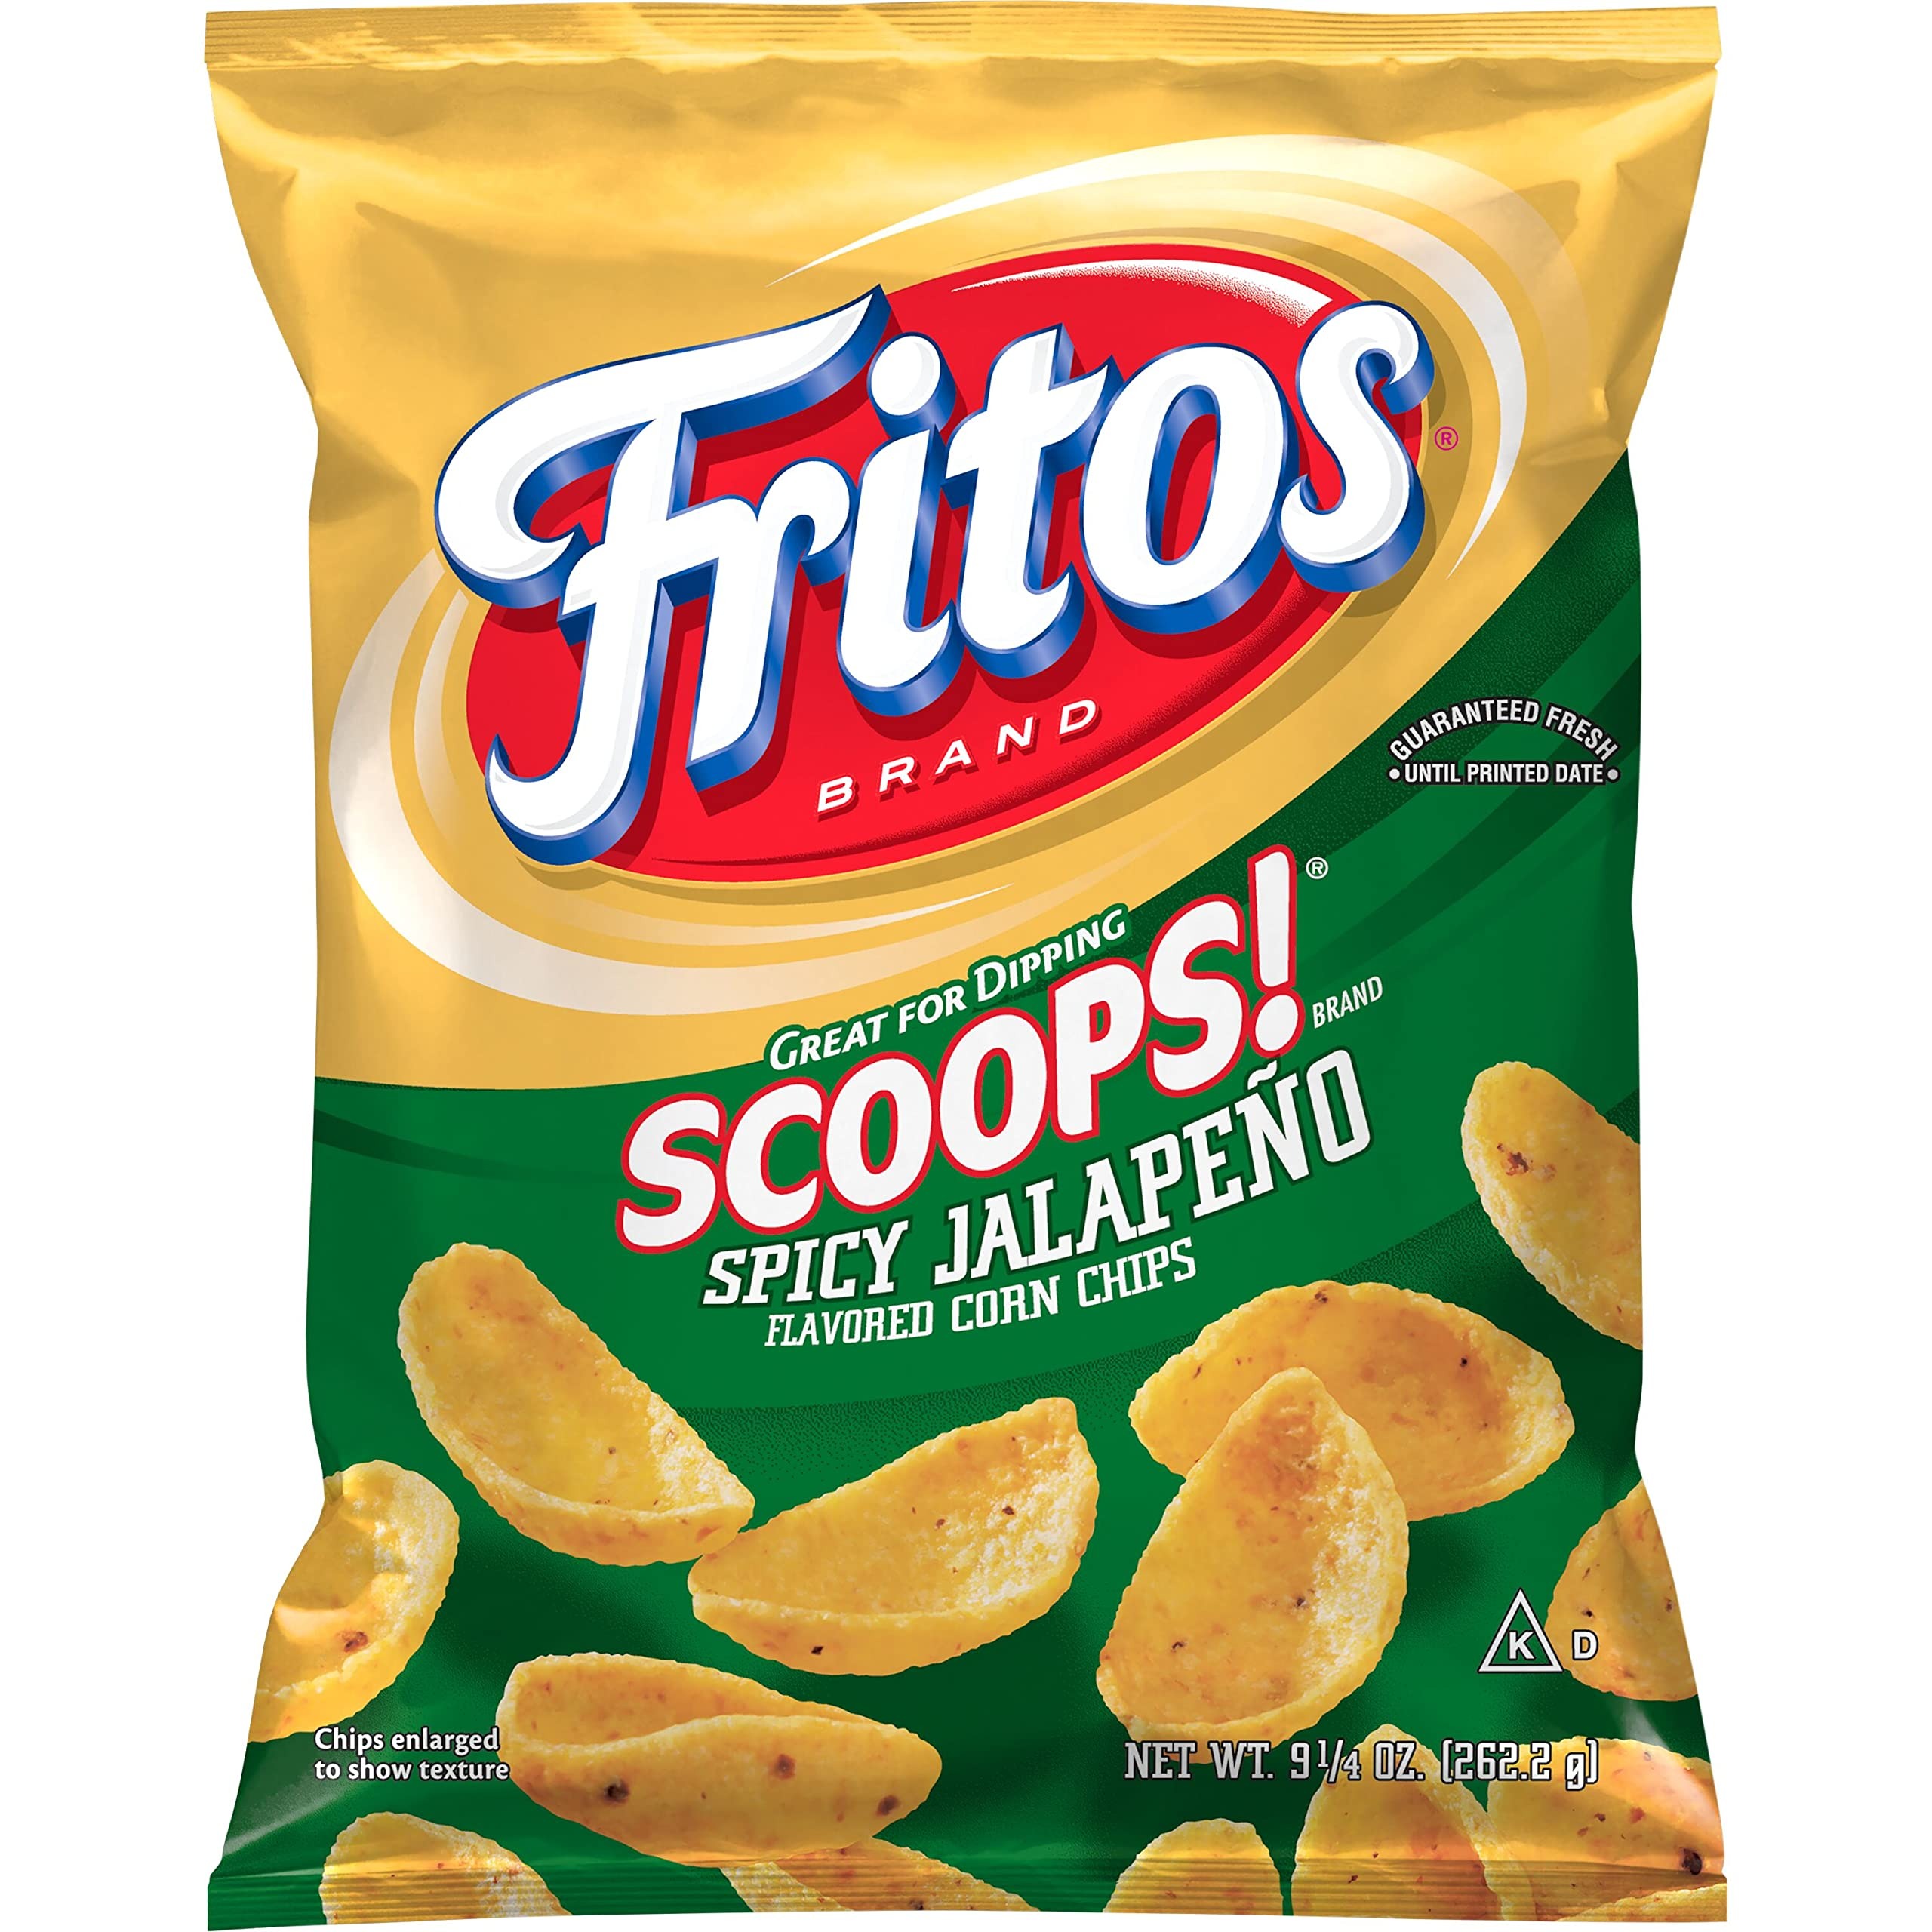
Item Name: Fritos Scoops Corn Chips Spicy Jalapeno, 9.25 Oz
Bullet Point 1: Includes 1 (9.25oz) bag of Fritos Scoops Spicy Jalapeno flavored Corn Chips
Bullet Point 2: The classic hearty crunch you love combined with the fiery taste of spicy jalapeno
Bullet Point 3: Made for dipping: try pairing with your favorite Fritos dip
Bullet Point 4: Nothing satisfies like Fritos
Value: 9.25
Unit: Ounce

Price: 5.89